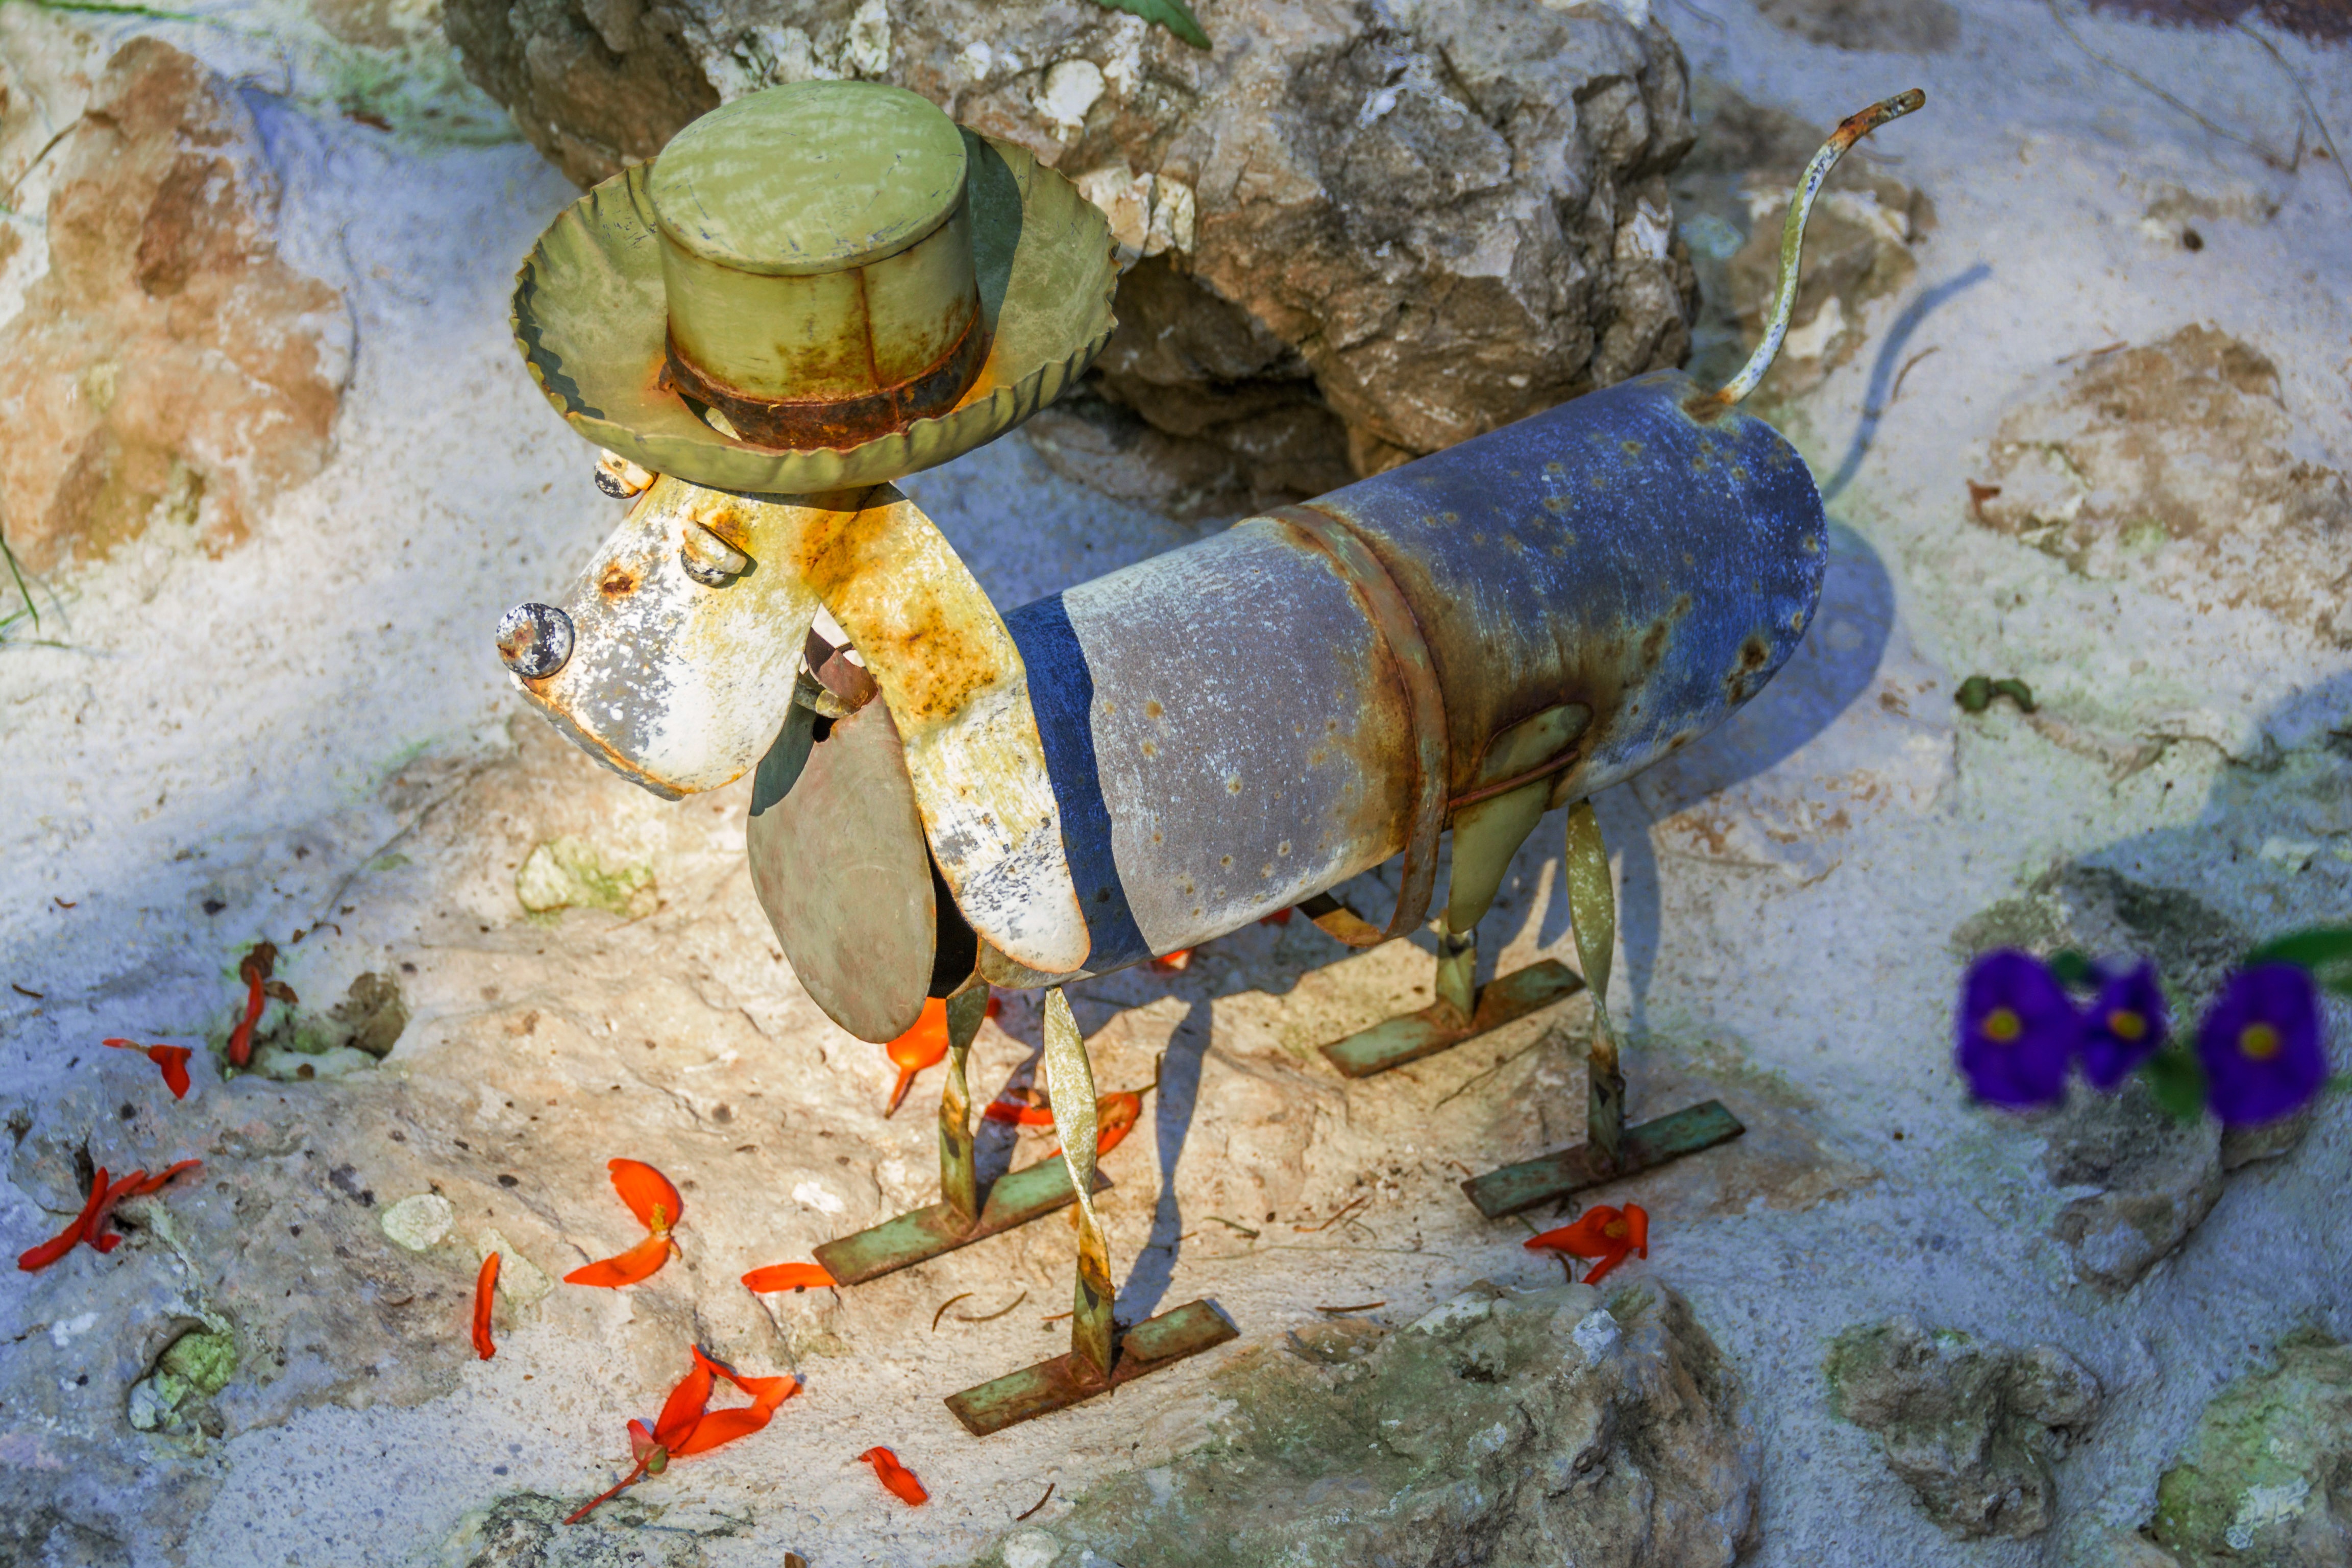
water, dog, stone, hat, colorful, sheet, background, stainless